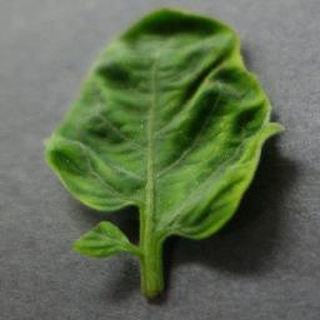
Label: tomato_yellow_leaf_curl_virus